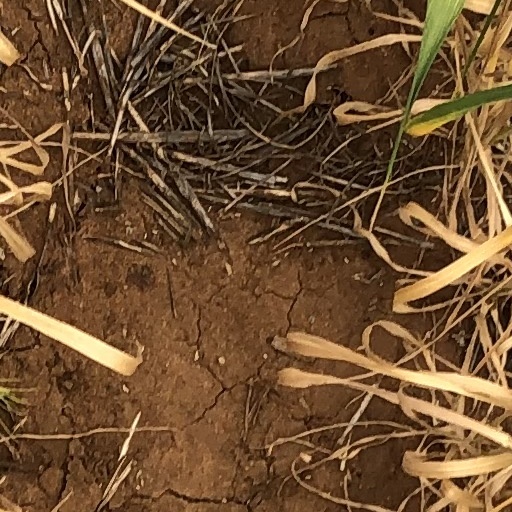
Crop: wheat